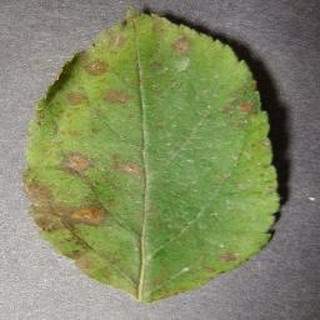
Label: apple_cedar_apple_rust